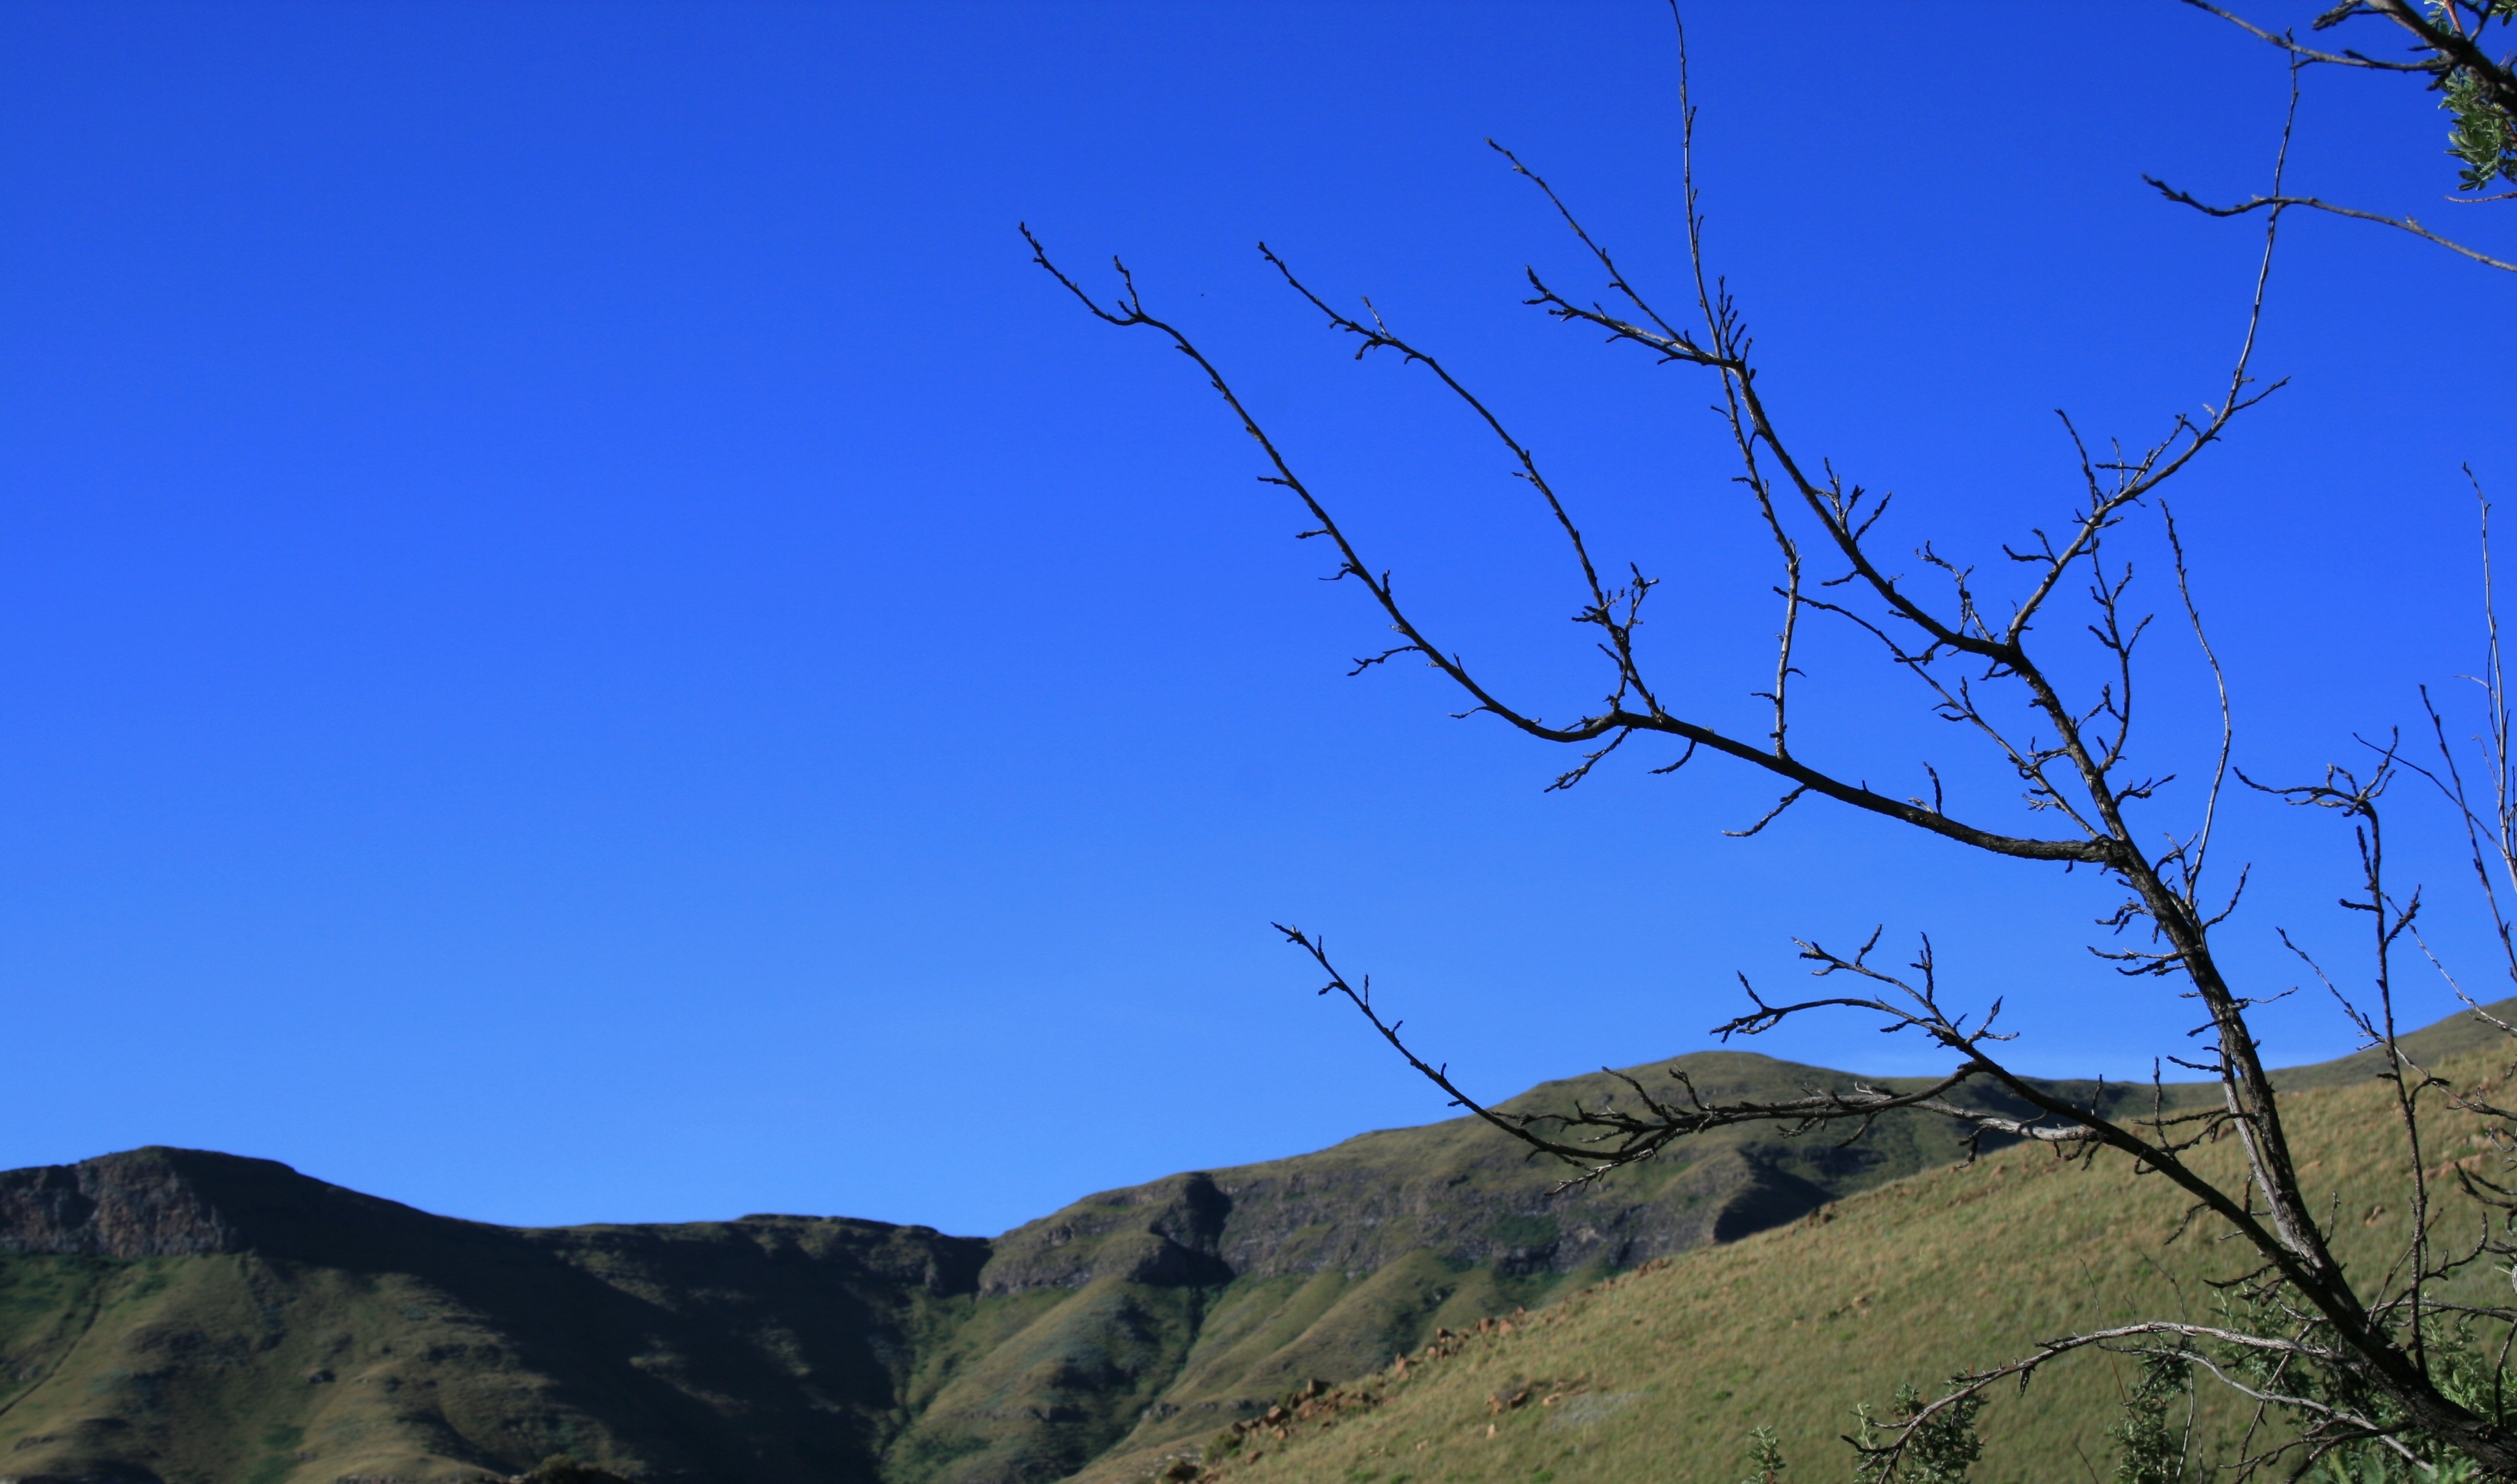
tree, wilderness, branch, mountain, sky, meadow, hill, mountain range, clear, blue, ridge, grassland, bright, plateau, pure, slopes, ecosystem, dry branches, mountain tops, mountainous landforms